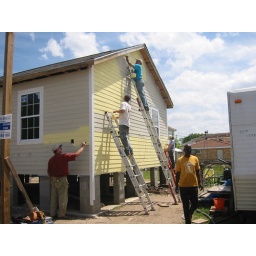
Habitat House- the guy in the yellow shirt is the future homeowner. He owns the land, and lives in the FEMA trailer. 4-15-08